Mastermind (board game)

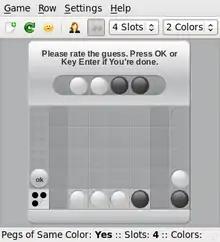
Screenshot of software implementation (ColorCode) illustrating the example.

Mastermind was invented in 1970 by Mordecai Meirowitz, an Israeli postmaster and telecommunications expert. After presenting the idea to major toy companies and showing it at the Nuremberg International Toy Fair, it was picked up by a plastics company, Invicta Plastics, based near Leicester, UK. Invicta purchased all the rights to the game, and the founder, Edward Jones-Fenleigh, refined the game further. It was released in 1971–2.